Canary Islands

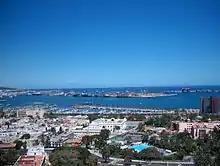
Port of Las Palmas, the largest port in the Canary Islands

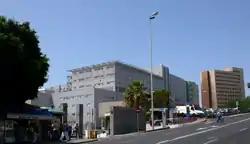
Hospital Universitario Nuestra Señora de Candelaria, Tenerife. It is the largest hospital complex in the Canary Islands.

The economy is based primarily on tourism, which makes up 32% of the GDP. The Canaries receive about 12 million tourists per year. Construction makes up nearly 20% of the GDP and tropical agriculture, primarily bananas and tobacco, are grown for export to Europe and the Americas. Ecologists are concerned that the resources, especially in the more arid islands, are being overexploited but there are still many agricultural resources like tomatoes, potatoes, onions, cochineal, sugarcane, grapes, vines, dates, oranges, lemons, figs, wheat, barley, maize, apricots, peaches and almonds.